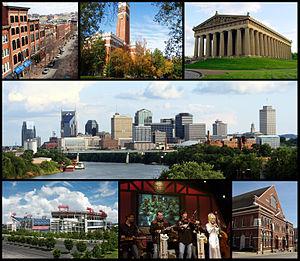
Nashville est la capitale de l'État du Tennessee, aux États-Unis. Elle est située dans la partie nord du centre de l'État, dans le comté de Davidson.